British Rail Class 387

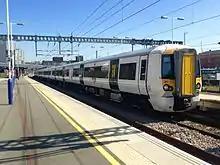
Class 387 in Thameslink livery, now operating Great Northern services

From late 2016, 29 of the Class 387/1s operating on Thameslink were displaced by the delivery of s, and were transferred to Great Northern. They operate mostly on the Kings Cross–Cambridge–King's Lynn route, though they can also be seen on other services. These units were delivered in a white livery, with Southern green doors and Southern moquette.